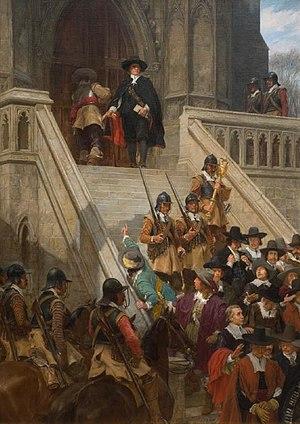
1653 est une année commune commençant un mercredi.
Le Parlement croupion est ce qui reste du Long Parlement britannique après la purge de Pride du 6 décembre 1648. Il va siéger du 6 décembre 1648 au 20 avril 1653.
The Devil's Whore est une mini-série britannique en quatre épisodes de 60 minutes, créée par Martine Brant et Peter Flannery, coproduite par Channel 4 et HBO et diffusée entre le 19 novembre 2008 et le 10 décembre 2008 sur Channel 4.